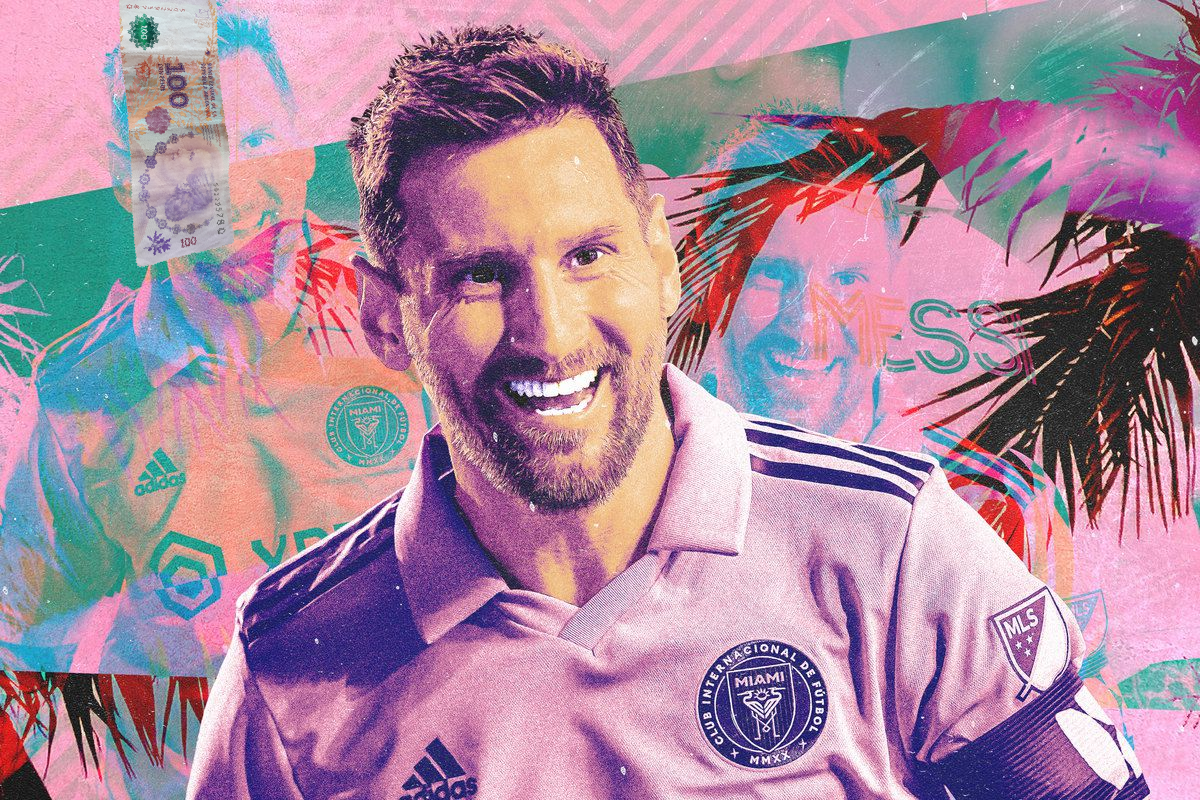
Denominación: 100